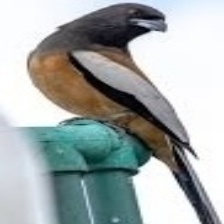
Species: RUFOUS TREPE
Scientific name: DENDROCITTA VAGABUNDA